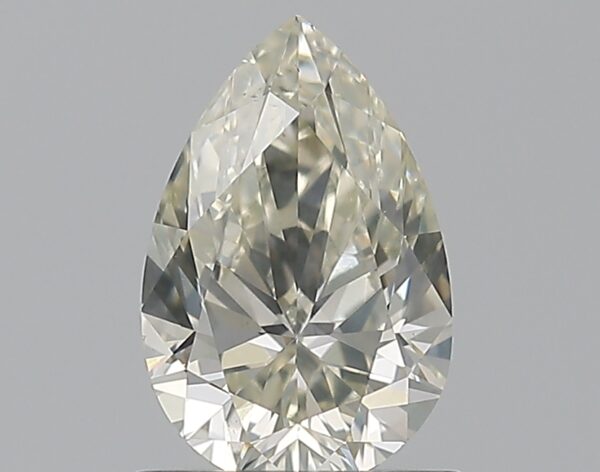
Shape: pear
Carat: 0.81
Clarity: SI1
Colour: K
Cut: EX
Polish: EX
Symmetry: VG
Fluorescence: F
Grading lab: GIA
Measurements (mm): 7.82 x 5.14 x 3.25